Influencer Life

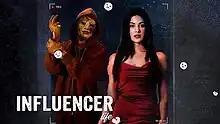

Influencer Life is a 2023 Indian Hindi-language suspense short film directed by Tanmai Rastogi. Produced under the banner of Four K Content, it stars Amyra Dastur and Satish Ray. It premiered on 24 February 2023 on Amazon miniTV.